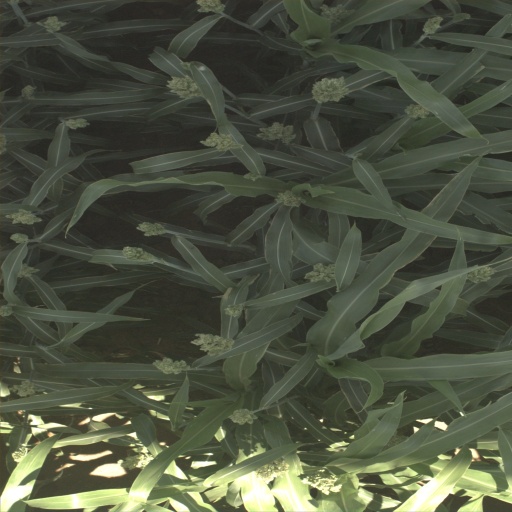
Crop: sorghum